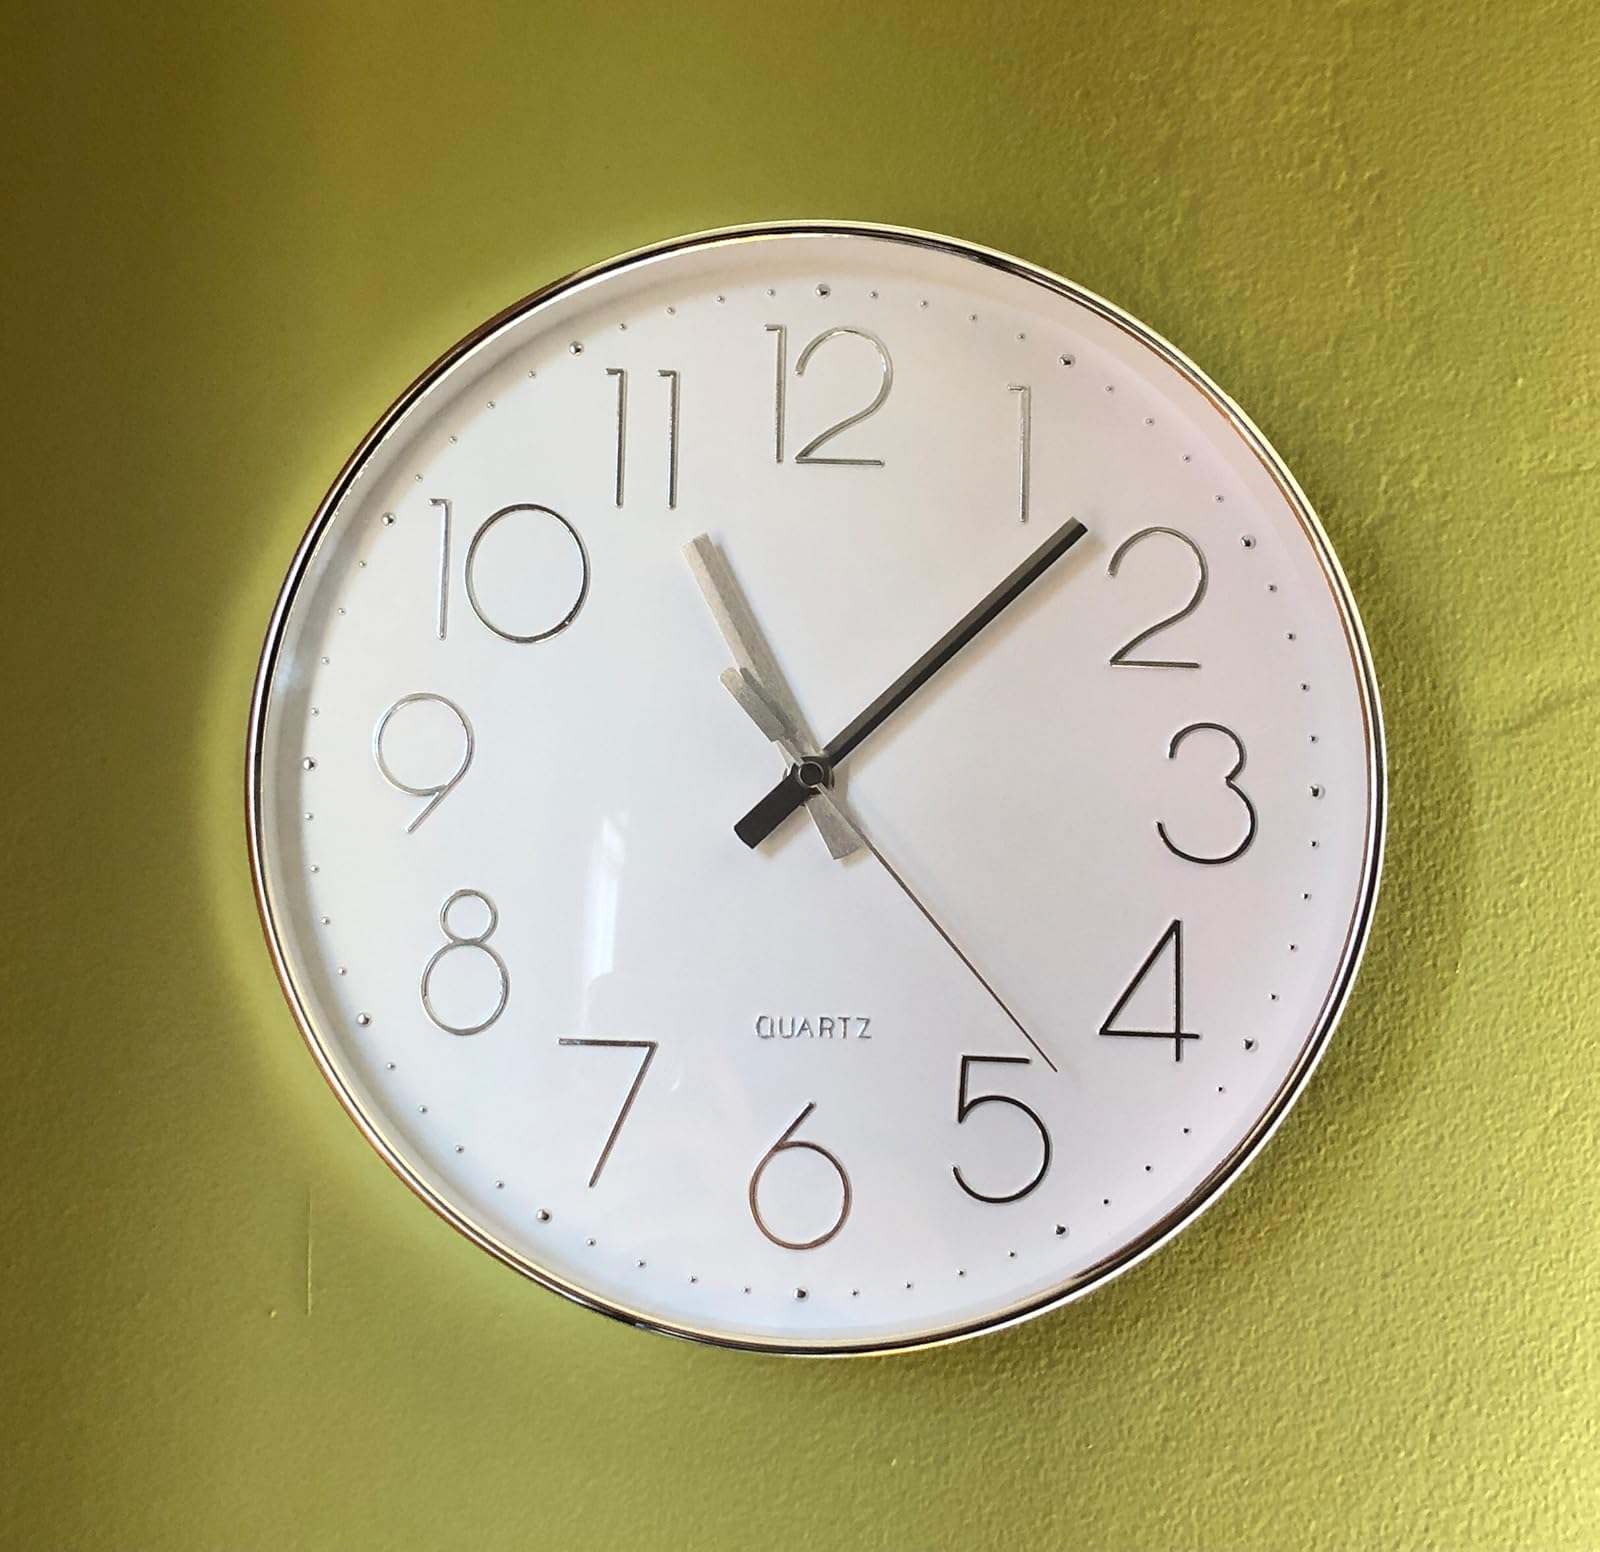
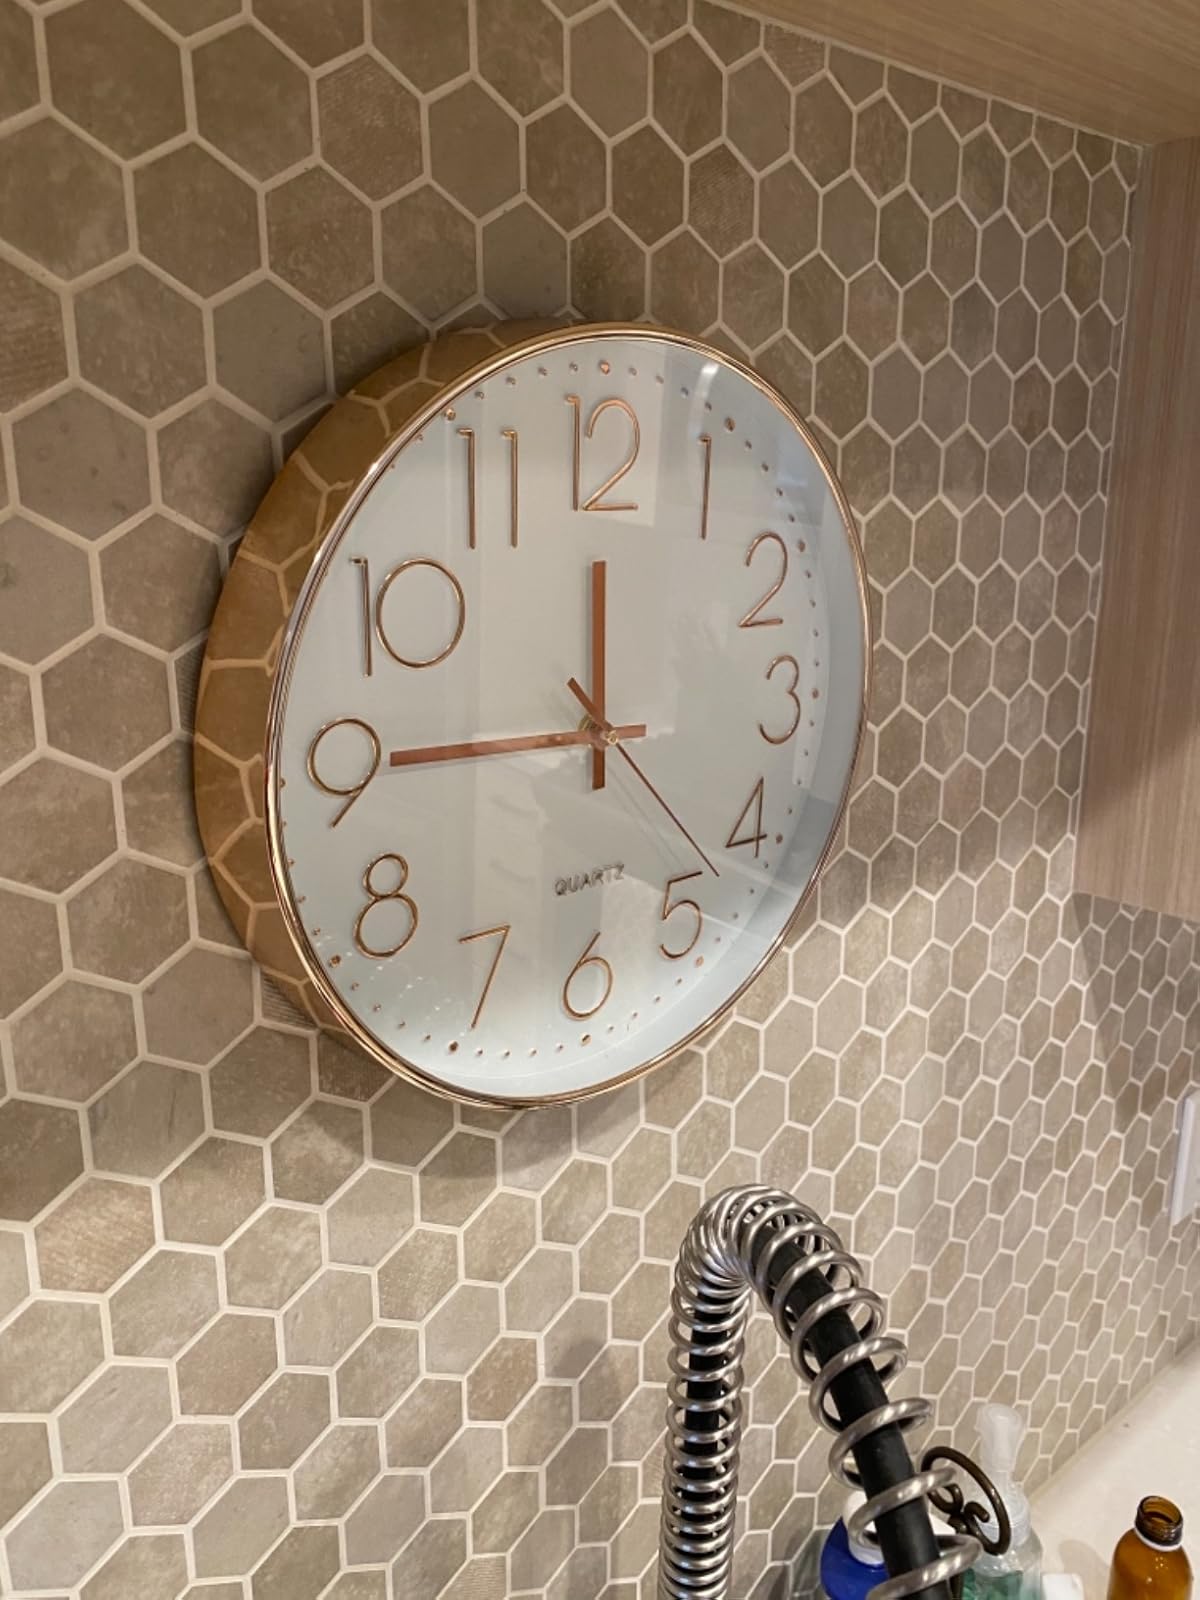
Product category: clock
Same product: no